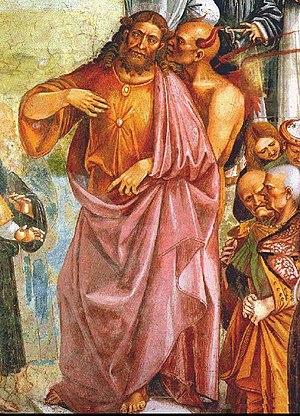
L’Antéchrist ou Antichrist est une figure commune à l'eschatologie chrétienne et islamique, mais dans un sens différent. Elle apparaît dans les épîtres de Jean et dans la deuxième épître aux Thessaloniciens de Paul de Tarse sous des formes variables mais puise ses origines dans la notion d'« anti-messie » déjà présente dans le judaïsme.